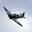
Label: airplane